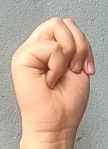
ASL sign: M